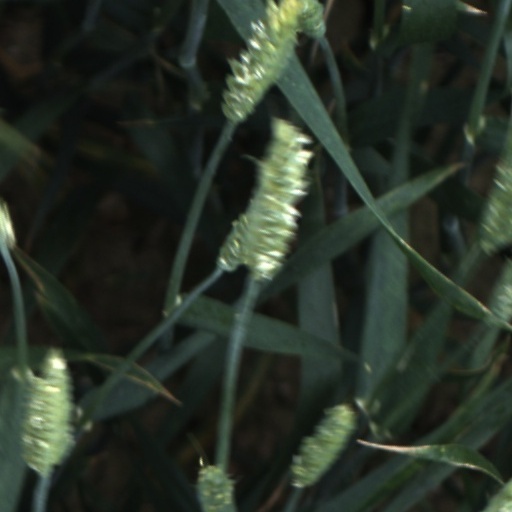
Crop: wheat